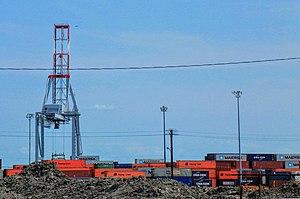
Grue et conteneurs du port de Montréal, vus de la rue Notre-Dame
Le port de Montréal est l'un des ports les plus importants de l'Atlantique Nord pour le trafic et le transport de conteneurs. Situé face au fleuve Saint-Laurent, il accueille tant les paquebots de croisière que des cargos maritimes.